Bulldog Pluck

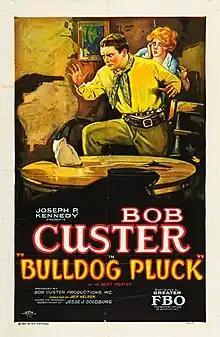

Bulldog Pluck is a 1927 American silent Western film directed by Jack Nelson and starring Bob Custer, Viora Daniel and Richard Neill.